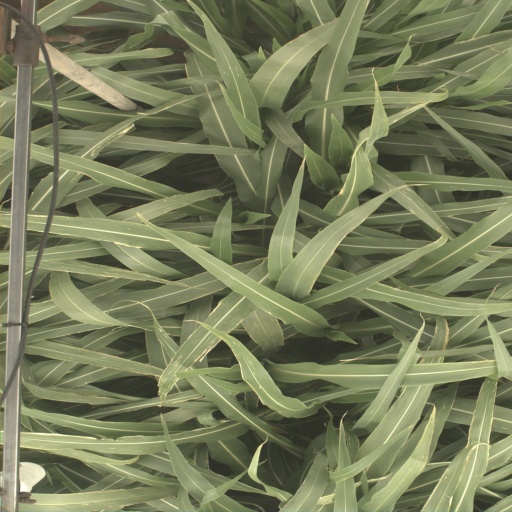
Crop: sorghum